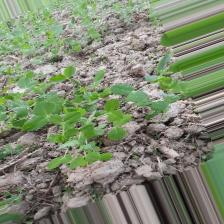
Label: Normal